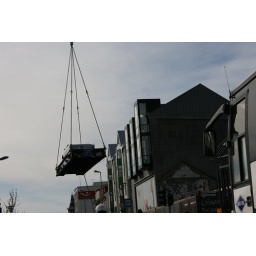
The flying Cadillac over the house of blues